Describe the emotion expressed in this image:  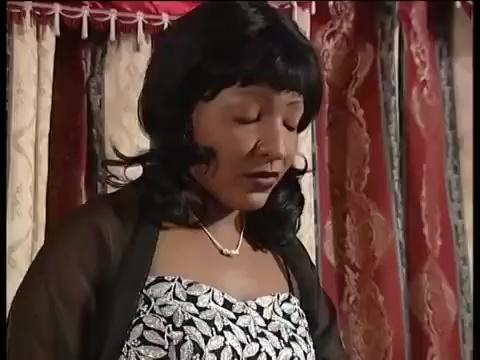
This person displays Pain, valence and arousal with low intensity.